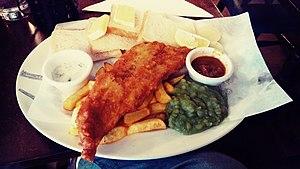
Fish and chips à consommer sur place dans un restaurant londonien.
Le fish and chips, familièrement connu sous le nom de fish supper en Écosse et en Irlande du Nord, est un plat de restauration rapide, d’origine britannique, à emporter ou à consommer sur place, consistant en un poisson frit dans de la pâte, ou de la chapelure, et servi avec des frites. Il peut être enveloppé dans un emballage de papier blanc, lui-même emballé dans du papier journal pour conserver la chaleur.